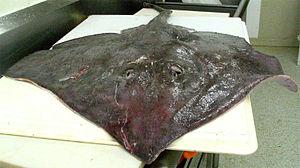
La raie à queue épineuse est une espèce de poisson abyssal.